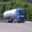
Label: truck